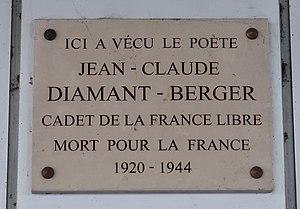
Plaque en hommage à Jean-Claude Diamant-Berger, 288 rue Saint-Jacques (Paris, 5e).
Jean-Claude Diamant-Berger est un poète français, né le 7 mars 1920 à Paris et mort au champ d'honneur le 2 août 1944 à Caen.
La rue Saint-Jacques est située sur la rive gauche de la Seine, dans le 5ᵉ arrondissement.